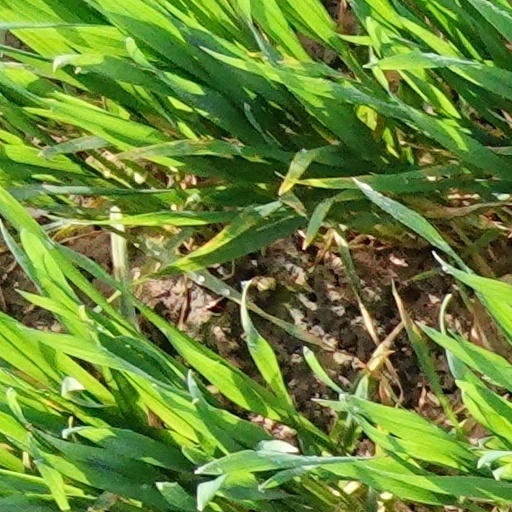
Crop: wheat